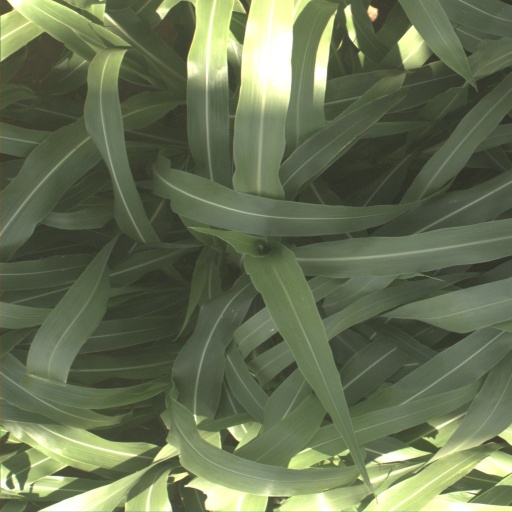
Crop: sorghum